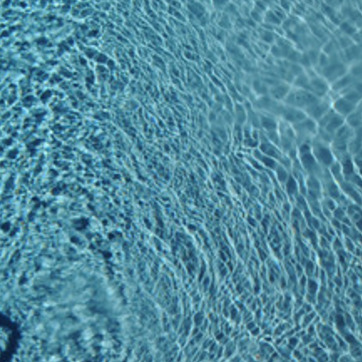
Material: water